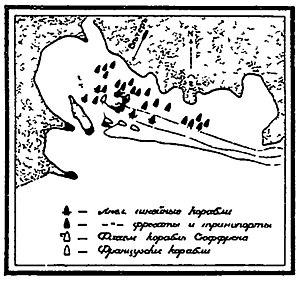
La bataille de Pondichéry est la troisième bataille navale qui oppose Anglais et Français en Inde pendant la guerre de Sept Ans. Elle se déroule près de Pondichéry, le 10 septembre 1759, après les batailles de Gondelour et de Négapatam, les 29 avril et 3 août 1758. Elle oppose l'escadre du vice-amiral George Pocock à l'escadre du comte d'Aché. Italiano: La battaglia di Pondicherry è stata una battaglia navale non decisiva tra lo squadrone inglese capitanato dal viceammiraglio George Pocock e lo Squadrone francese capitanato da Anne Antoine d'Aché. Lo scontro avvenne al largo delle coste indiane di Puducherry il 10 settembre 1759. Norsk nynorsk: Slaget ved Pondicherry var eit uavgjort slag mellom ein britisk skvadron under viseadmiral George Pocock og ein fransk skvadron under Comte d'Aché utanfor den karnatiske kysten av India nær Pondicherry under sjuårskrigen. Slaget fann stad 10. september 1759. Polski: Bitwa pod Pondicherry miała miejsce w roku 1759 w trakcie III wojny w Karnatace. Српски / srpski: Битка код Пондишерија или битка код Порто Нова вођена је 10. септембра 1759. године током Седмогодишњег рата између британске и француске војске. Завршена је неодлучним исходом. தமிழ்: பாண்டிச்சேரி சண்டை (Battle of Pondicherry) என்பது ஐரோப்பாவில் நடைபெற்றா ஏழு வருட போரின் ஒரு பகுதியாக புதுச்சேரியில் நடந்த சண்டை. பிரிட்டன் மற்றும் பிரான்சு இடையே இந்திய துணைக்கண்டத்தில் செப்டம்பர் 10 1759 அன்று நடைபெற்ற இச்சண்டை, எந்த தரப்புக்கும் வெற்றி தோல்வி இன்றி முடிவடைந்தது. 日本語: ポンディシェリーの海戦（ポンディシェリーのかいせん、英語: Battle of Pondicherry）、またはポルト・ノヴォの海戦（ポルト・ノヴォのかいせん、フランス語: Bataille de Porto Novo）[2]は七年戦争および第三次カーナティック戦争中の1759年9月10日、インドのポンディシェリー沖で生起した海戦。ナーガパッティナムの海戦に続いて、ジョージ・ポコックのイギリス艦隊とアンヌ・アントワーヌ・ダシェのフランス艦隊の3度目の戦闘である。
La bataille de Pondichéry est la troisième bataille navale qui oppose Anglais et Français en Inde pendant la guerre de Sept Ans. Elle se déroule près de Pondichéry, le 10 septembre 1759, après les batailles de Gondelour et de Négapatam, les 29 avril et 3 août 1758. Elle oppose l'escadre du vice-amiral George Pocock à l'escadre du comte d'Aché. Pocock cherche à intercepter d'Aché qui arrive de l'Isle de France avec des renforts et de l'argent pour les forces françaises de Pondichéry. Le combat est considéré comme indécis, mais d'Aché réussit à passer et à remplir sa mission. Le cours de la guerre en Inde, qui évolue défavorablement depuis plusieurs mois pour la France, n'en est cependant pas bouleversé.